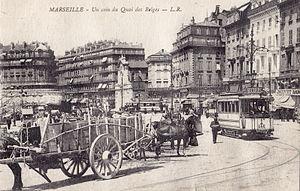
Carte postale ancienne éditée par LR
L'ancien tramway de Marseille a circulé dans l'agglomération marseillaise entre 1876 et 2004, faisant de celle-ci l'une des trois seules agglomérations françaises à avoir possédé un réseau de tramways sans interruption durant tout le XXᵉ siècle.